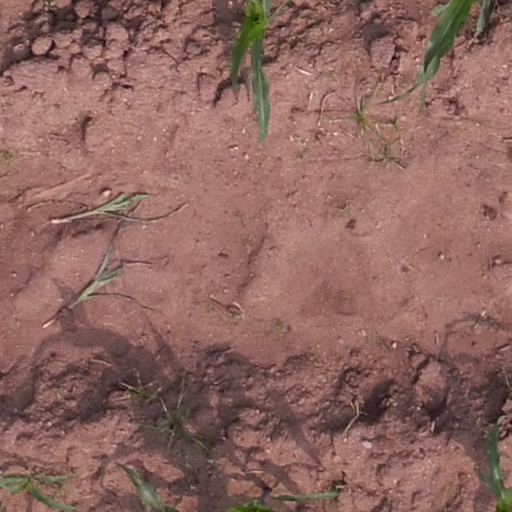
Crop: maize; corn